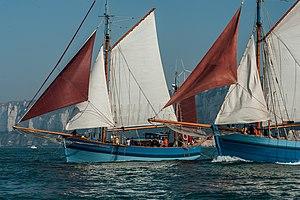
le MILPAT et la TANTE FINE en 2016
Le Tante Fine, diminutif de Tante Joséphine est un ancien dundee langoustier de Plouhinec.
Le Milpat, anciennement appelé Michel et Patrick, est un ancien langoustinier du Guilvinec. C'est un des rares représentants des « malamoks », bateaux de pêche artisanaux et polyvalents construits en Pays Bigouden de 1930 à 1970.